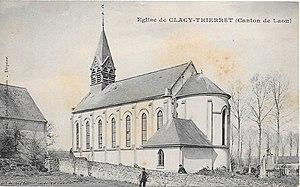
Vue de l'église vers 1910.
Clacy-et-Thierret est une commune française située dans le département de l'Aisne, en région Hauts-de-France.